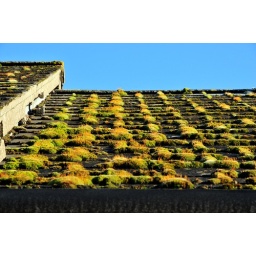
Moss on a roof, sems to be a lot of it, not my roof one I spotted in town,